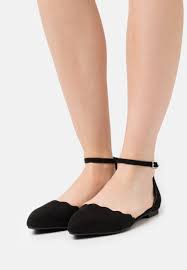
Label: Ballet Flat